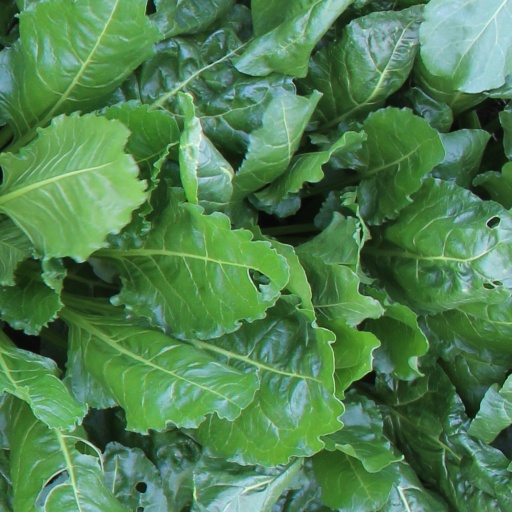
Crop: sugar beet